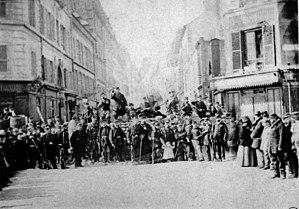
Exposition La Commune de Paris à l'Hôtel de Ville de Paris (18 mars - 28 mai 2011) - Barricade rue Saint-Sébastien au carrefour avec le boulevard Richard-Lenoir - Bibliothèque historique de la Ville de Paris.
La chronologie de la Commune de Paris liste les principaux événements survenus pendant l'insurrection de la Commune de Paris, entre le 18 mars et le 28 mai 1871.
Le boulevard Richard-Lenoir est un boulevard du 11ᵉ arrondissement de Paris qui relie la place de la Bastille au boulevard Jules-Ferry. Il abrite le long marché de la Bastille et recouvre une partie du canal Saint-Martin.
La rue Saint-Sébastien se situe à Paris dans le 11ᵉ arrondissement